Handheld game console

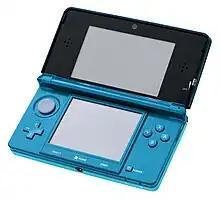
The original cyan Nintendo 3DS

The PSP Go is a version of the PlayStation Portable handheld game console manufactured by Sony. It was released on October 1, 2009, in American and European territories, and on November 1 in Japan. It was revealed prior to E3 2009 through Sony's Qore VOD service. Although its design is significantly different from other PSPs, it is not intended to replace the PSP 3000, which Sony continued to manufacture, sell, and support. On April 20, 2011, the manufacturer announced that the PSP Go would be discontinued so that they may concentrate on the PlayStation Vita. Sony later said that only the European and Japanese versions were being cut, and that the console would still be available in the US.